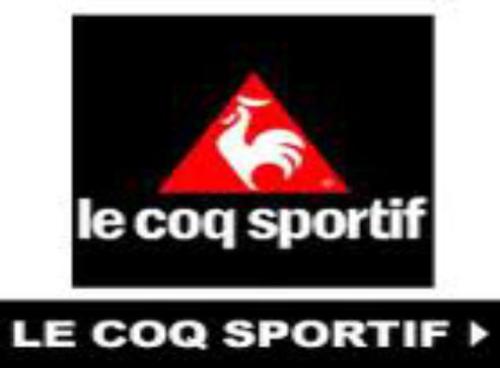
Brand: le coq
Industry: Sports